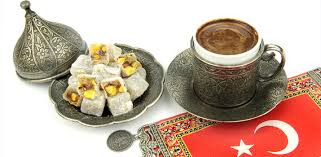
Yemek: lokum